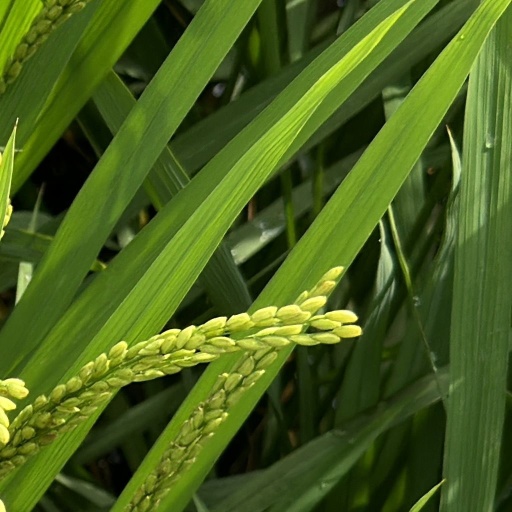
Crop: rice